100 metre freestyle

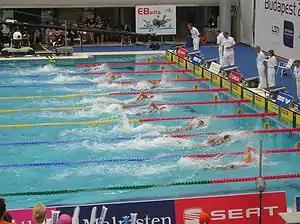
The switch to mid-race in a 100 m freestyle.

The 100 metre freestyle is often considered to be the highlight (Blue Ribbon event) of the sport of swimming, like 100 metres in the sport of Athletics, symbolizing the pinnacle of speed and athleticism in swimming competitions.